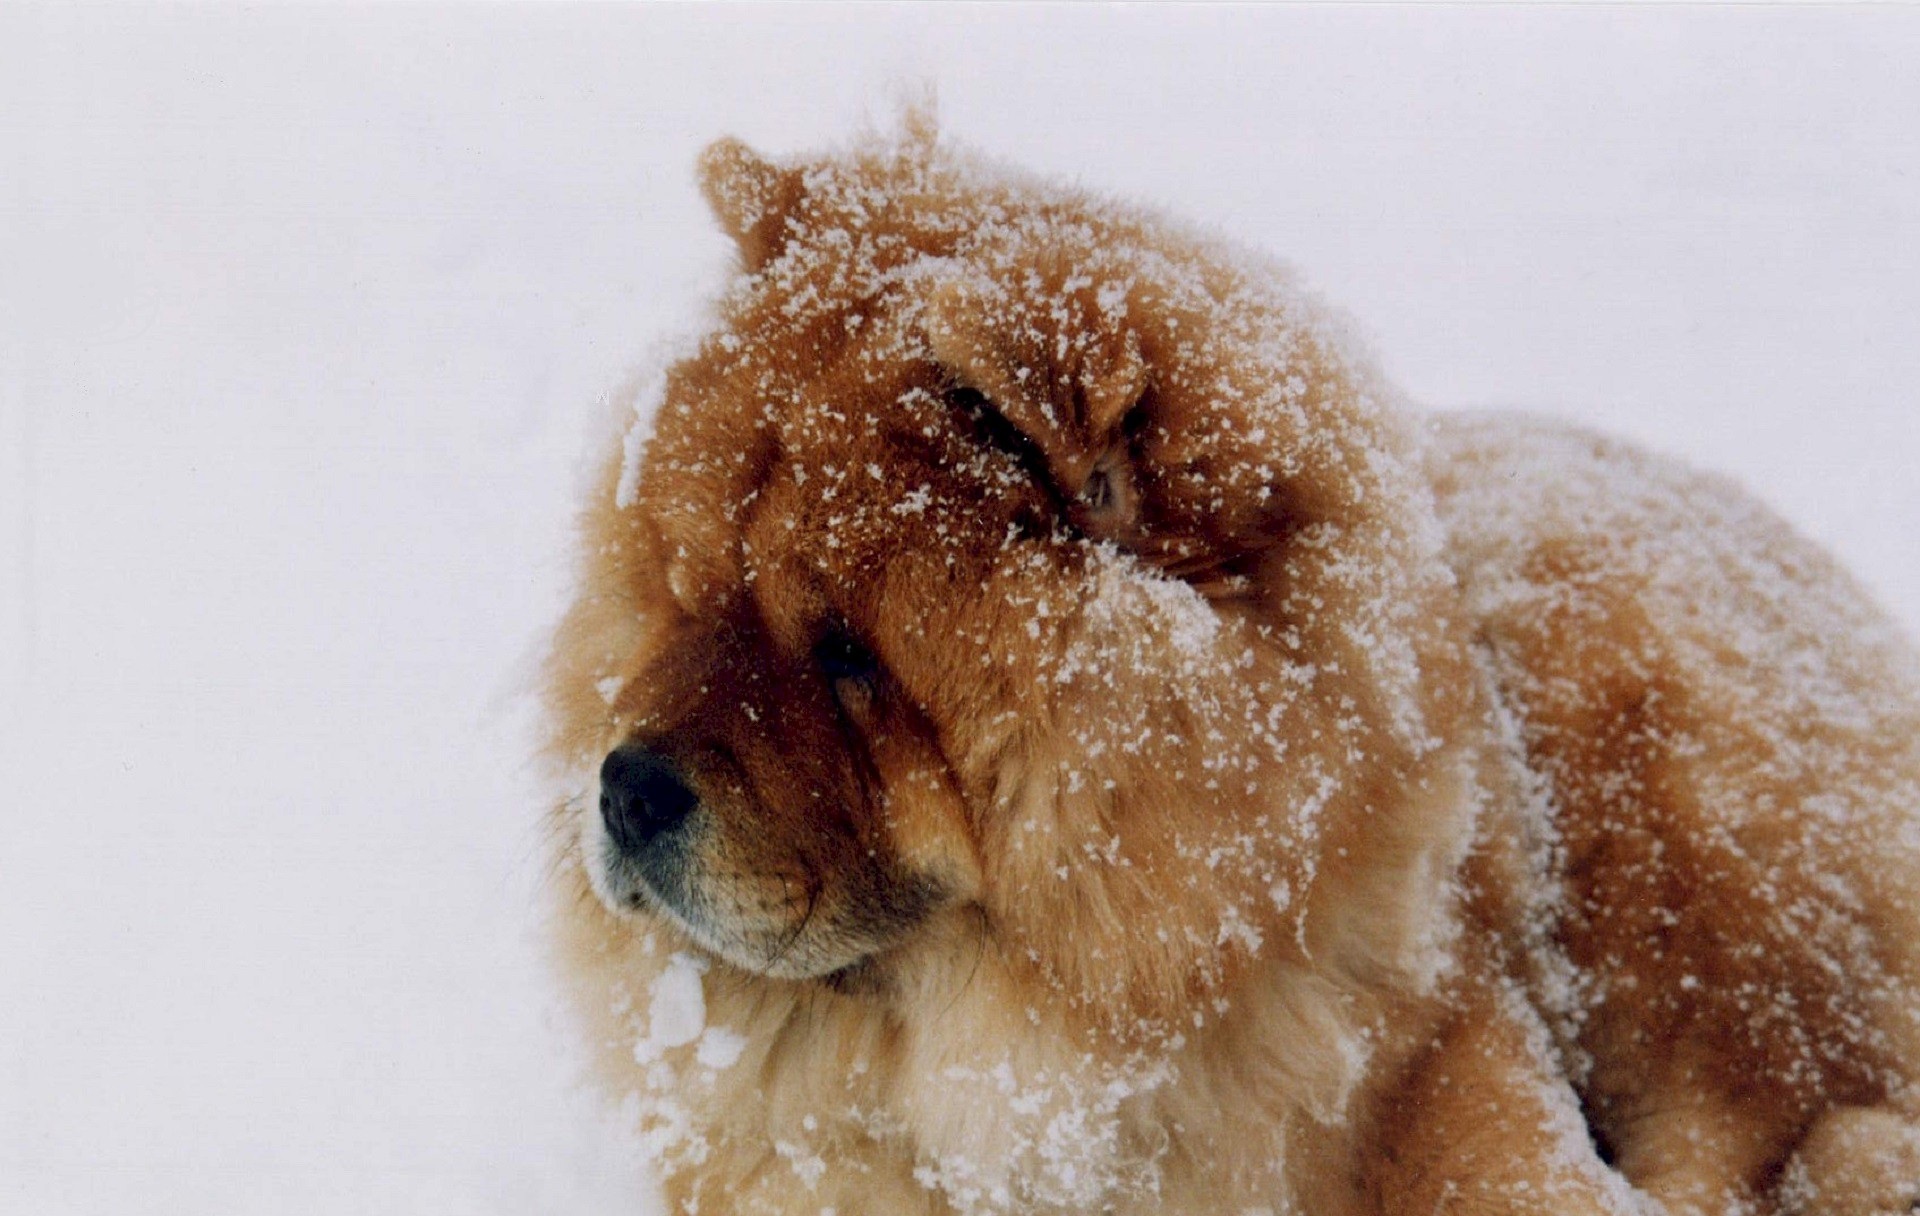
snow, cold, winter, dog, canine, looking, pet, portrait, mammal, nose, furry, vertebrate, domestic, organ, chow chow, attentive, stuffed toy, dog like mammal, dog breed group